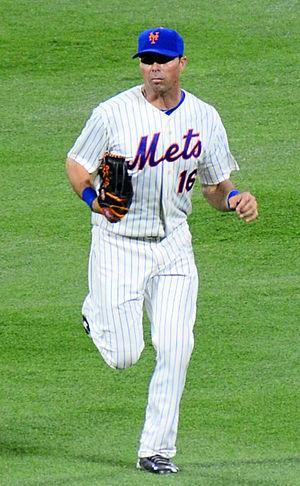
Richard Alexander Ankiel est un joueur de baseball qui évolue dans les Ligues majeures de 1999 à 2013.